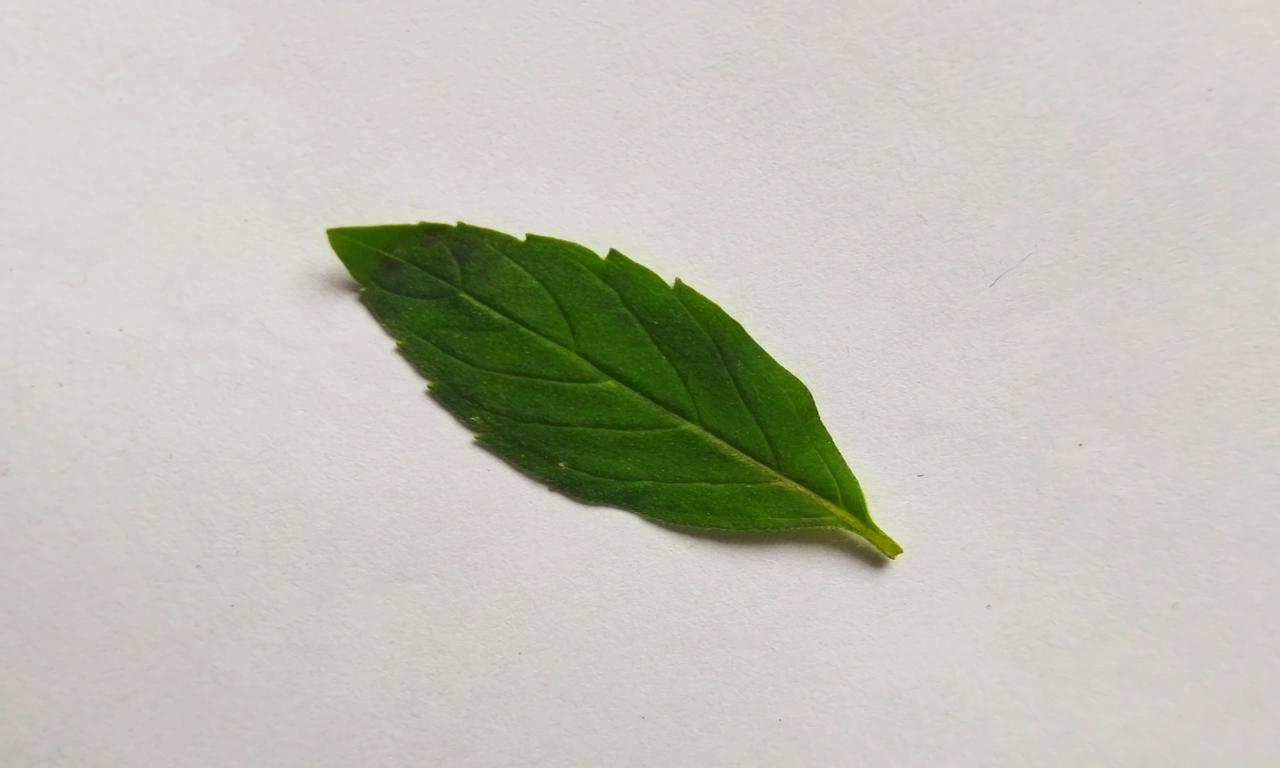
Label: Fresh